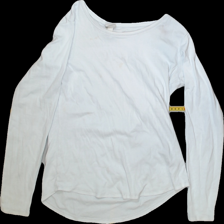
View: front
Type: Shirt
Category: Ladies
Brand: LOGG (H&M)
Colors: White
Material: 100%cotton
Size: L
Trend: No trend
Stains: Yes
Price range: <50
Recommended usage: Export